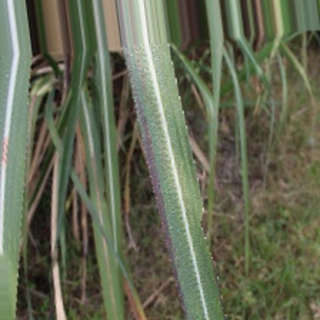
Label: sugarcane_bacterial_blight